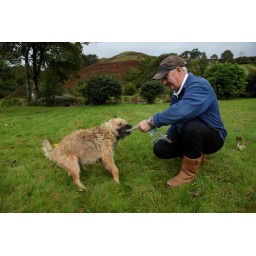
Colin Firth and his dog Bob at their house in Scotland.